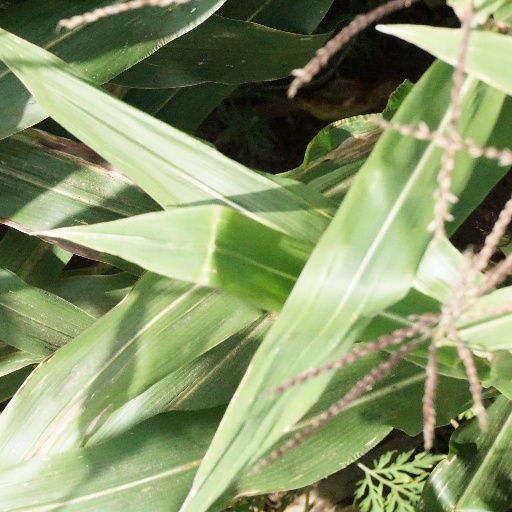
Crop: maize; corn